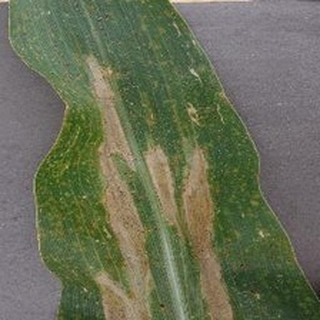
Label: corn_northern_leaf_blight